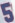
Number: 5